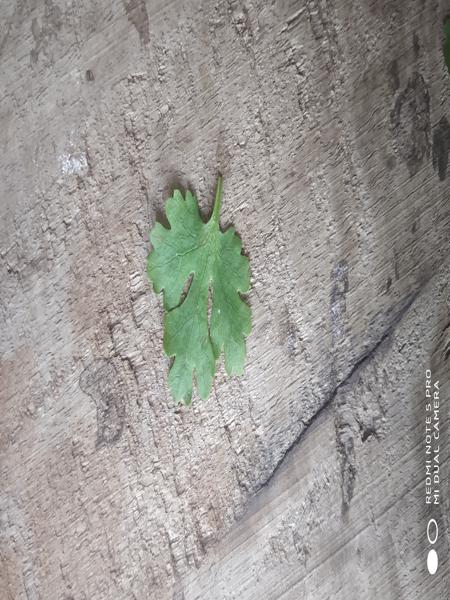
Plant: Coriender